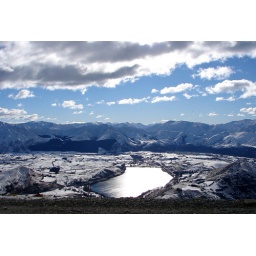
looking off the perilous road up to the remarkables, over wakatipu basin and lake hayes.